Safetray

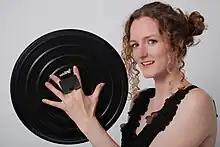
Inventor Alison Grieve holds a Safetray

By June 2011, the Safetray device was being manufactured in China to meet orders that had been placed by customers throughout Europe and across America. In December 2011, after the Safetray product had been exhibited at trade shows in Las Vegas and Chicago, Safetray Products Ltd had sold 3,000 units worldwide for around £16 each (about US$25) and was awarded contracts to supply the device to the Four Seasons Hotels and Resorts, Sodexo, and Compass Group. Grieve, on behalf of Safetray Products Ltd, received £200,000 (US$310,000) from an investor syndicate composed of investment group Equity Gap and individual investors. She used the money to strengthen the worldwide patent protection of the product, expand its markets to United Arab Emirates and United States hotels, and shift mass production of the now eco-friendly Safetray product from China to the McLaren Plastics factory in Loanhead, a small town in Midlothian, Scotland, creating four new permanent jobs in that municipality. The company was valued at £1 million ($1.5 million US dollars) at the end of 2011.